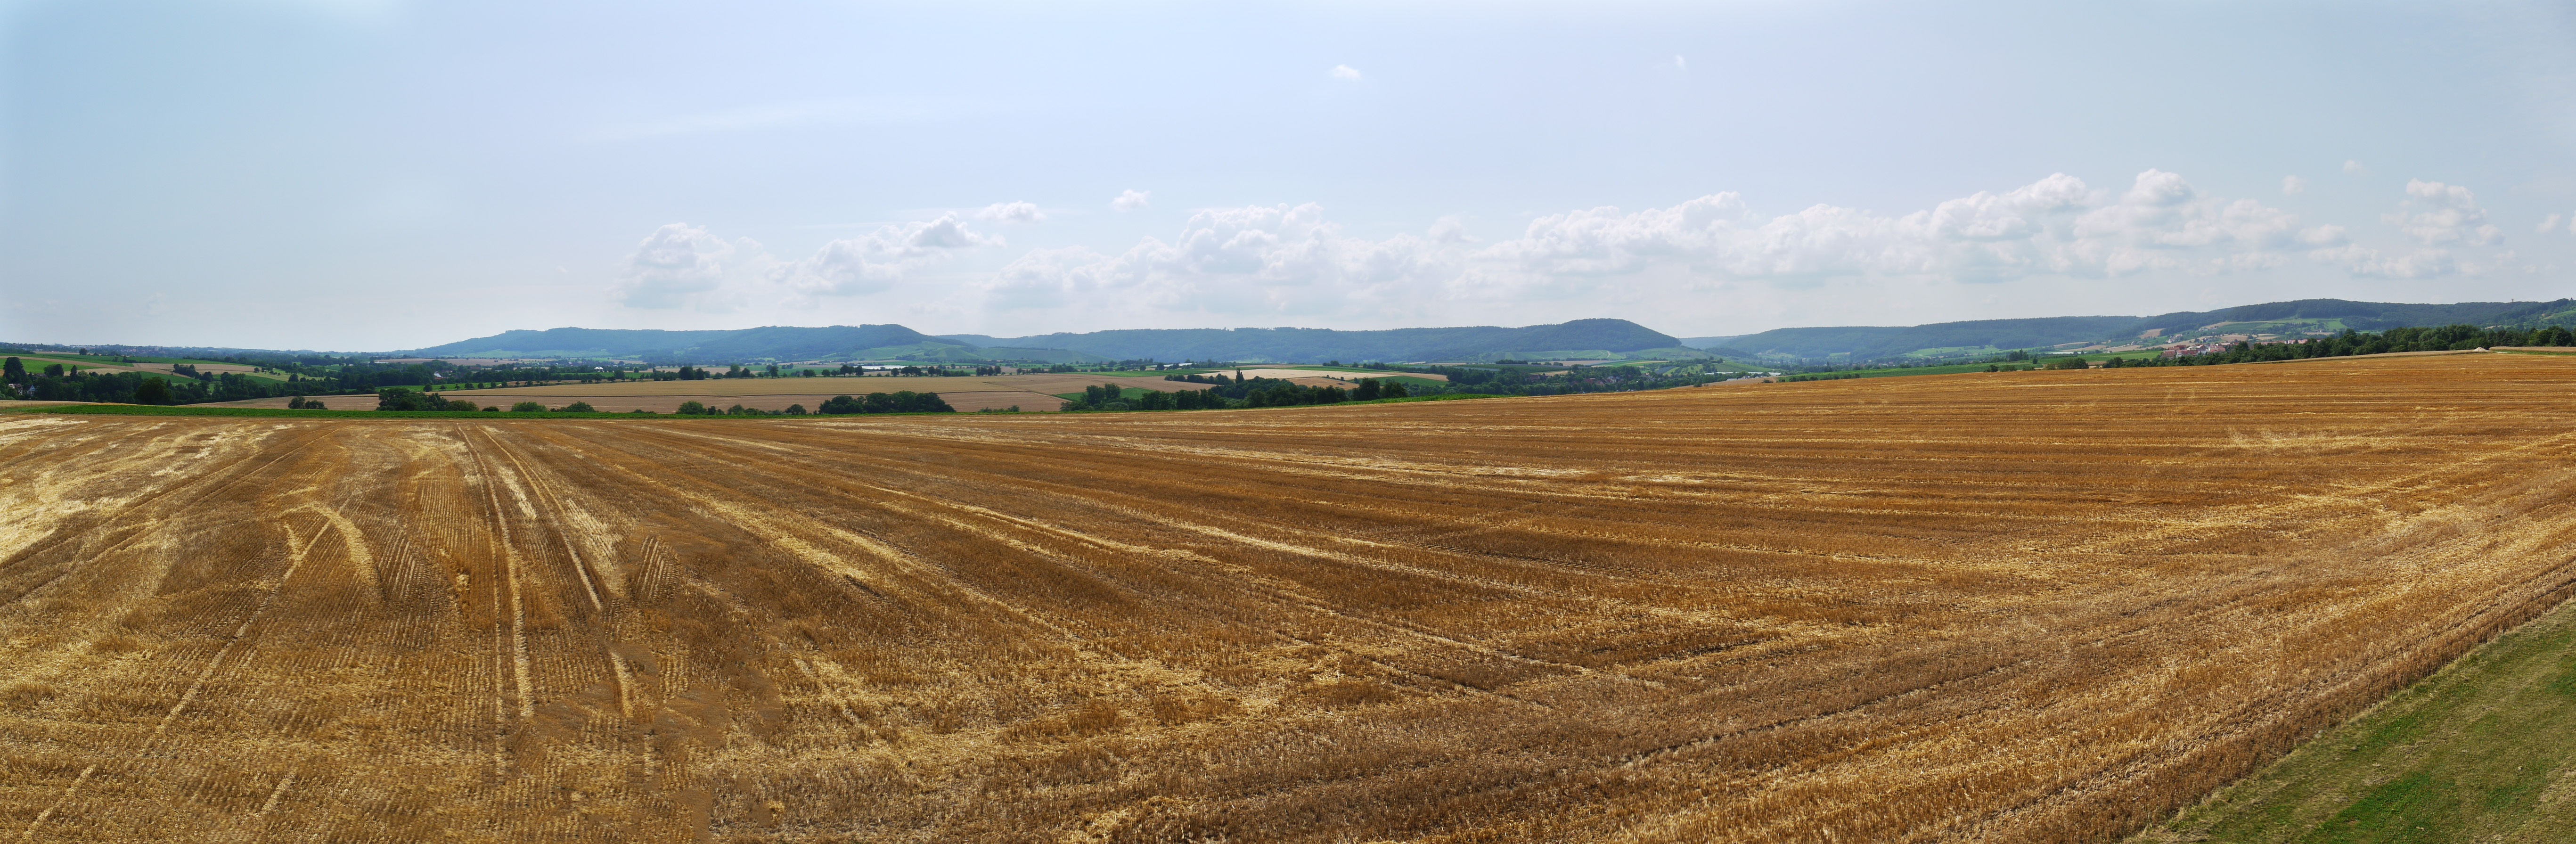
landscape, field, farm, prairie, hill, view, panorama, summer, dirt road, rural, crop, soil, agriculture, plain, wheat field, july, grassland, vision, cornfield, outlook, plateau, wide, cereals, end, ecosystem, stuttgart, harvested, region, steppe, rural area, heilbronn, finish, landscape format, swiss francs, widescreen, grass family, land lot